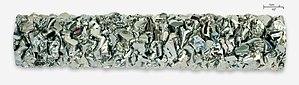
Lingot de hafnium cristallisé, selon le procédé Van-Arkel-de-Boer. Le fond d'origine a été remplacé par un fond ombré créé à l'aide du logiciel Photoshop. Polski: Pręt z krystalicznego hafnu otrzymany w procesie jodkowym."
Le hafnium est l'élément chimique de numéro atomique 72, de symbole Hf.
On dénombre 118 éléments chimiques ayant été observés, dont seulement 90 qui se rencontrent dans le milieu naturel.
Le groupe 4 du tableau périodique, autrefois appelé groupe IVA dans l'ancien système IUPAC utilisé en Europe et groupe IVB dans le système CAS nord-américain, contient les éléments chimiques de la 4ᵉ colonne, ou groupe, du tableau périodique des éléments :